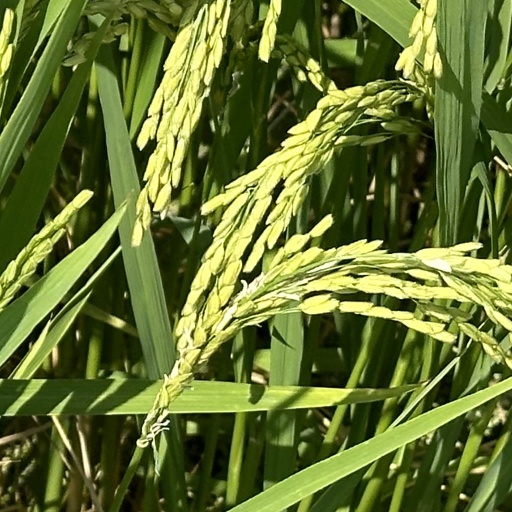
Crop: rice